Francis Turner Palgrave

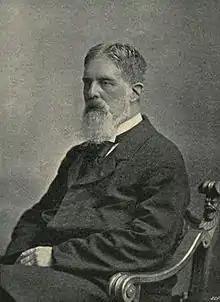
Palgrave, by Elliott & Fry.

Francis Turner Palgrave (28 September 1824 – 24 October 1897) was a British critic, anthologist and poet.